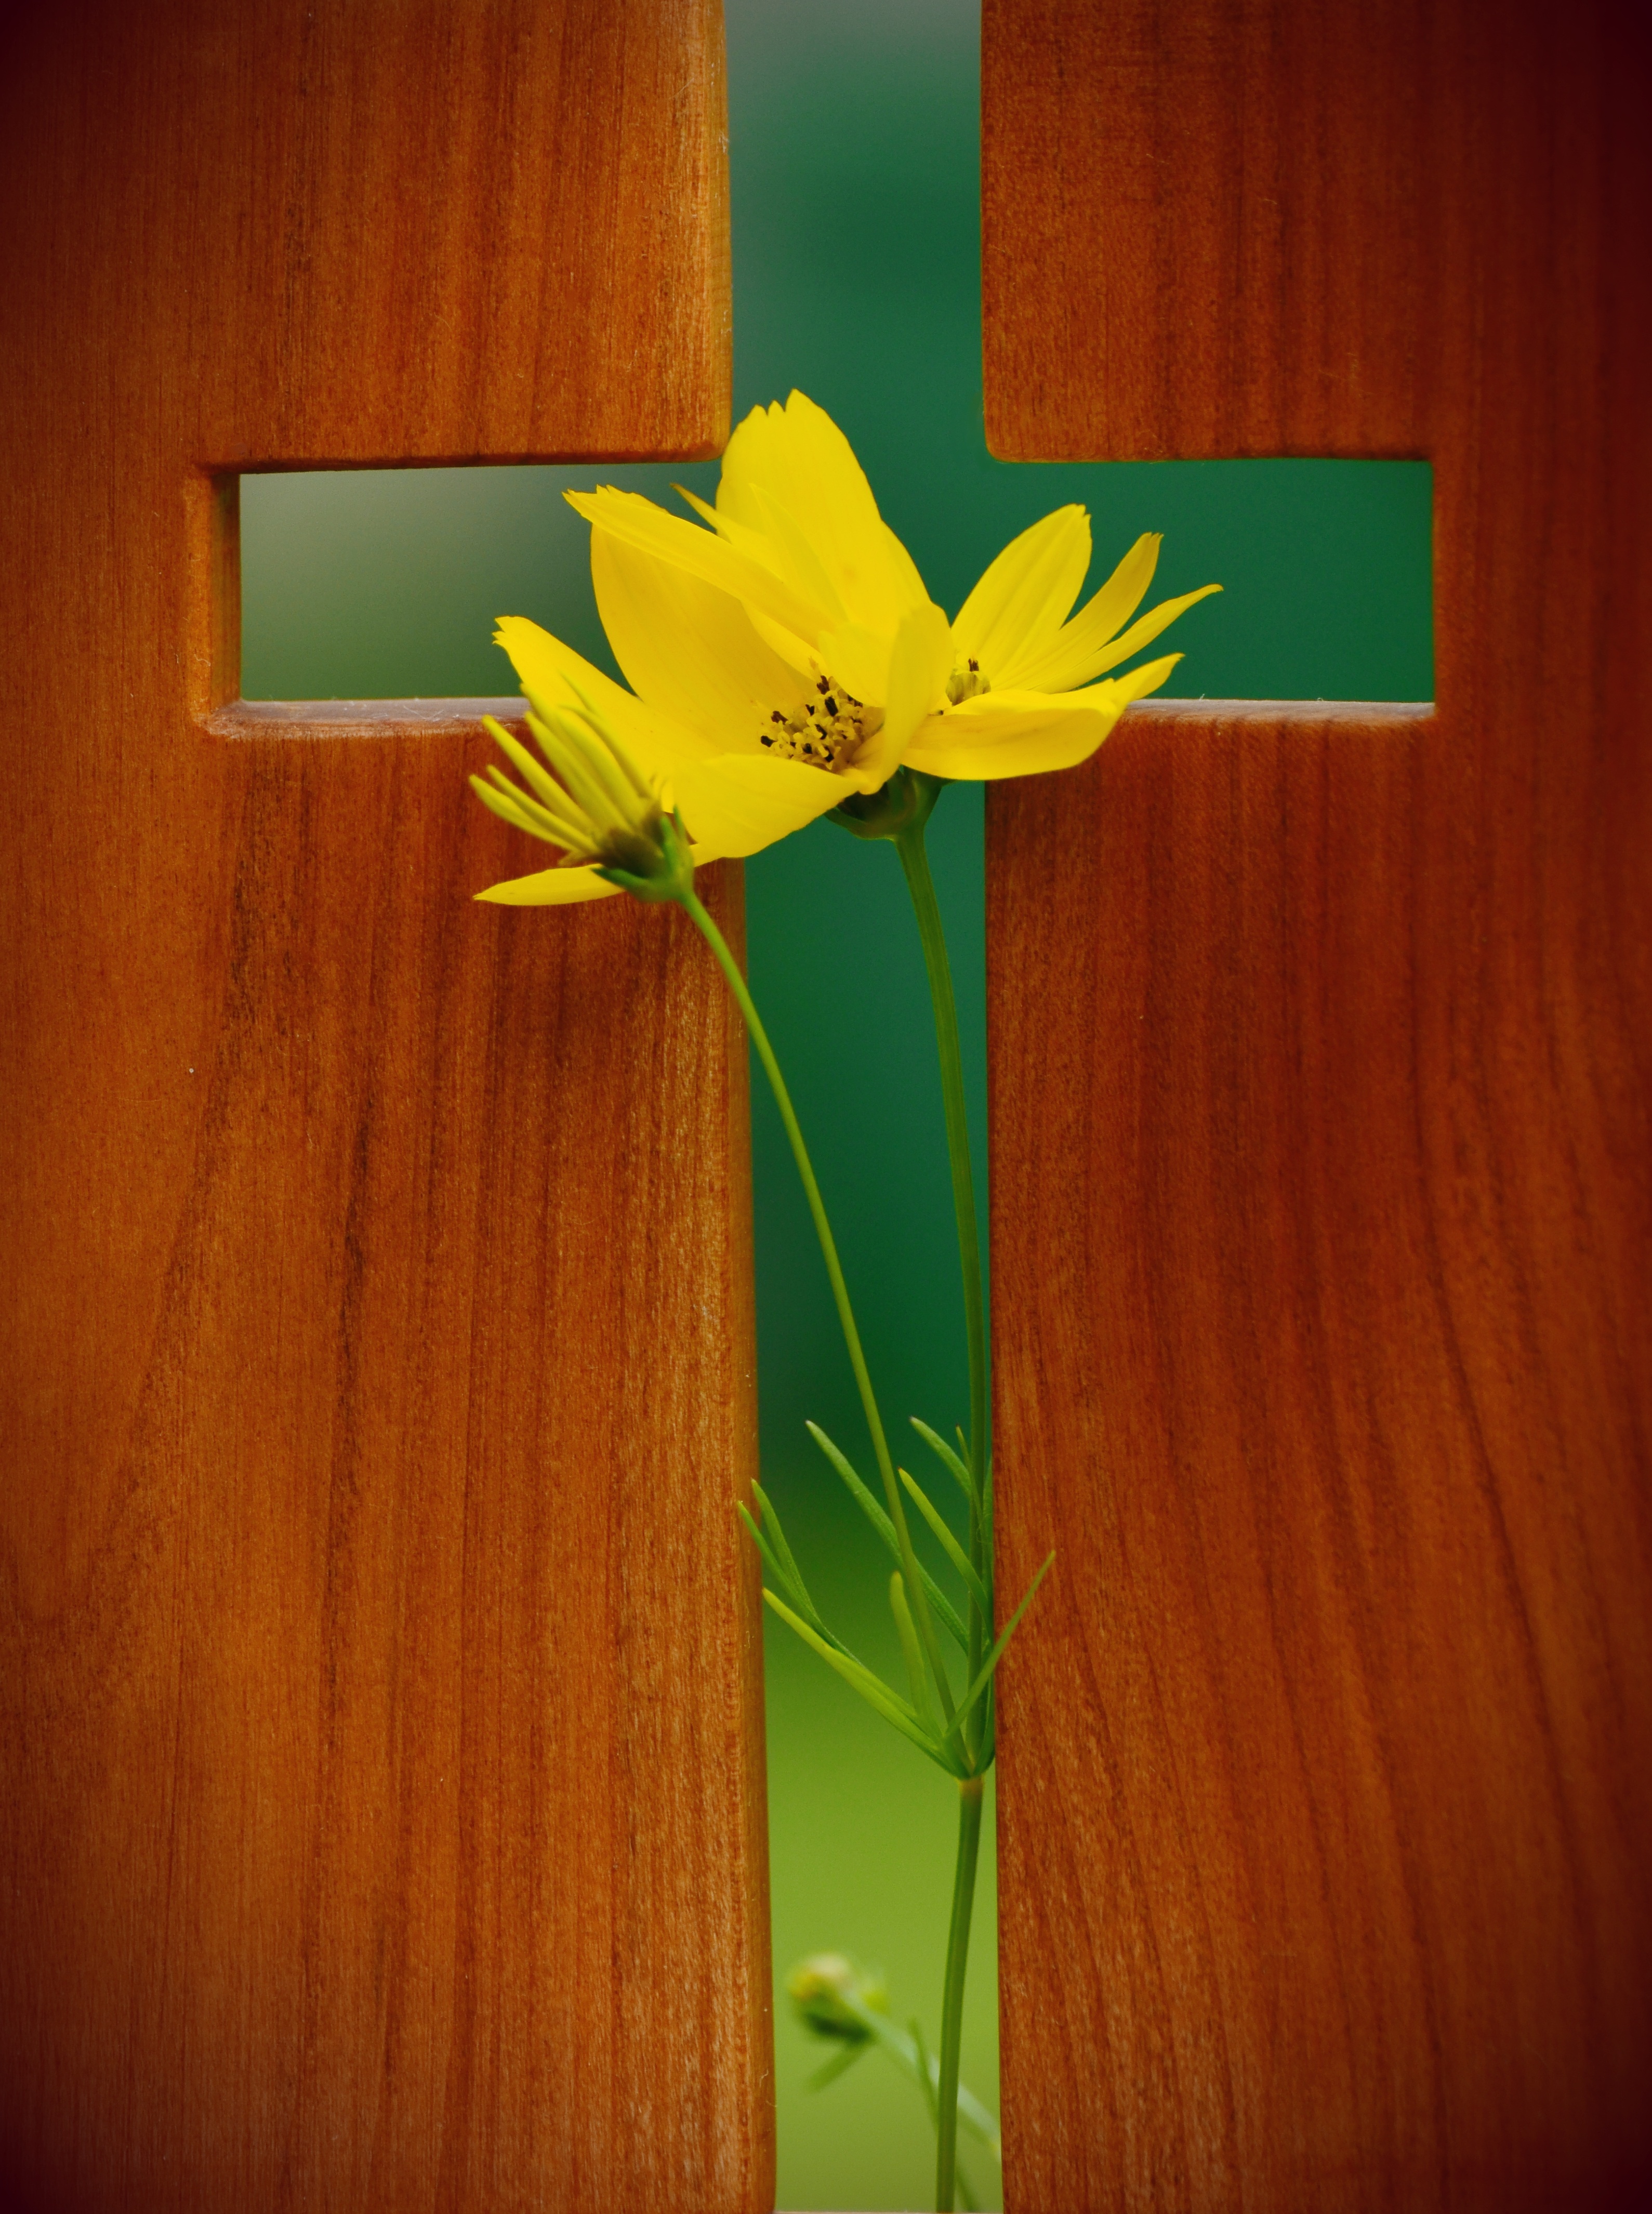
blossom, plant, leaf, flower, bloom, green, red, color, cross, yellow, flora, flowers, art, faith, wooden, christianity, floristry, macro photography, flowering plant, land plant